Santa Ana Regional Transportation Center

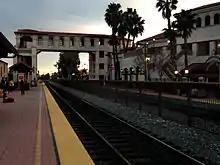
Pedestrian bridge linking northbound Track 1 to The Depot and Track 2.

The station was designed by the Blurock Partnership architectural firm in the Spanish Colonial Revival and Mediterranean Revival architectural styles to complement the region's older buildings. Features include red barrel roof tiles, arcades, colonnades, exterior walls finished to resemble stucco, and the extensive use of painted tiles for decoration.